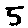
Label: 5